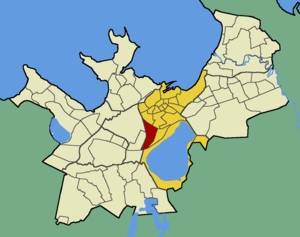
Kitseküla est un quartier du district de Kesklinn à Tallinn en Estonie.